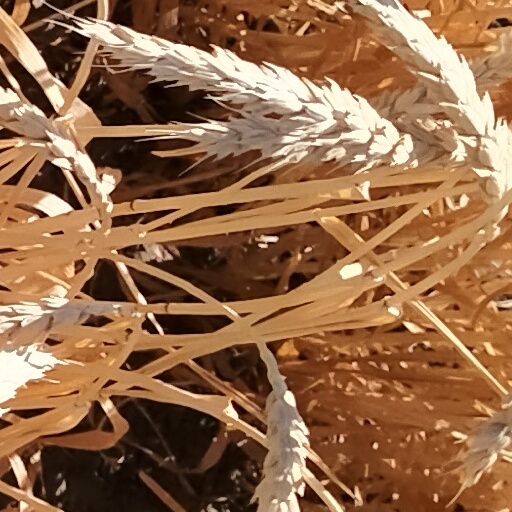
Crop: wheat